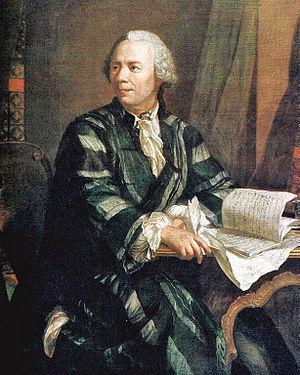
L'histoire des nombres complexes commence vers le milieu du XVIᵉ siècle avec une première apparition en 1545, dans l'œuvre de Cardan, d'une expression contenant la racine carrée d'un nombre négatif, nombre qu'il appelle sophistiqué. C'est Raphaël Bombelli qui met en place les règles de calcul sur ces quantités que l'on appelle alors impossibles avant de leur donner le nom d'imaginaires.
En mathématiques, le théorème des deux carrés de Fermat énonce les conditions pour qu’un nombre entier soit la somme de deux carrés parfaits et précise de combien de façons différentes il peut l’être. Par exemple, selon ce théorème, un nombre premier impair est une somme de deux carrés parfaits si et seulement si le reste de sa division euclidienne par 4 est 1 ; dans ce cas, les carrés sont déterminés de manière unique. On peut le vérifier sur 17 ou 97, qui sont bien tous deux d’une seule façon une somme de deux carrés, alors que des nombres premiers comme 7 ou 31 ne sont pas des sommes de deux carrés. Ce résultat est parfois nommé simplement théorème des deux carrés ou bien encore théorème de Fermat de Noël.
27 septembre : Denis Papin navigue sur la Fulda sur un nouveau bateau mû par quatre roues à aubes de sa conception, à la suite de ses travaux sur l'énergie de la vapeur.
En mathématiques et plus précisément en théorie algébrique des nombres, l’arithmétique modulaire est un ensemble de méthodes permettant la résolution de problèmes sur les nombres entiers. Ces méthodes dérivent de l’étude du reste obtenu par une division euclidienne.
En arithmétique, le théorème d'Euclide sur les nombres premiers affirme qu'il existe une infinité de nombres premiers.
En mathématiques, une fraction continue généralisée est une expression de la forme :
En mathématiques et plus précisément en analyse, le théorème de Cauchy-Lipschitz concerne les solutions d'une équation différentielle. Sous certaines hypothèses de régularité de la fonction définissant l'équation, le théorème garantit l'existence d'une solution répondant à une condition initiale dite de Cauchy et l'unicité d'une solution maximale.
Le calcul des variations est, en mathématiques et plus précisément en analyse fonctionnelle, un ensemble de méthodes permettant de minimiser une fonctionnelle. Celle-ci, qui est à valeurs réelles, dépend d'une fonction qui est l'inconnue du problème. Il s'agit donc d'un problème de minimisation dans un espace fonctionnel de dimension infinie.
Le nombre e est la base des logarithmes naturels, c'est-à-dire le nombre défini par ln = 1. Cette constante mathématique, également appelée nombre d'Euler ou constante de Néper en référence aux mathématiciens Leonhard Euler et John Napier, vaut environ 2,71828.
En mathématiques, une fraction continue ou fraction continue simple ou plus rarement fraction continuée est une expression de la forme :
7 mai : Peter Onions met au point le procédé de puddlage de la fonte.
L'histoire de la naissance des logarithmes et des exponentielles traverse le XVIIᵉ siècle. Elle commence par la création de tables de logarithmes permettant de faciliter les calculs astronomiques, se poursuit par les tentatives de calcul d'aire sous l'hyperbole. Elle accompagne les développements en série des fonctions transcendantes. Les fonctions exponentielles et logarithmes deviennent des incontournables des problèmes liés au « nouveau calcul » initié par Gottfried Wilhelm Leibniz et Isaac Newton.
Dans le contexte de la mécanique, la force est le principe physique ou métaphysique en vertu duquel un corps est capable d'effectuer des changements, en particulier des mouvements ou des modifications du mouvement. Dans la tradition romantique, la force est un principe qui régit tous les phénomènes en tant que manifestations de la vie.
En mathématiques, et plus précisément en théorie analytique des nombres, un produit eulérien est un développement en produit infini, indexé par les nombres premiers.
En mathématiques, le petit théorème de Fermat est un résultat de l'arithmétique modulaire, qui peut aussi se démontrer avec les outils de l'arithmétique élémentaire.
En mathématiques, la fraction continue d'un irrationnel x fournit une approximation diophantienne de x. Plus précisément, la réduite d'indice n, c'est-à-dire la fraction limitée à n étapes, est un rationnel qui approxime x. Réciproquement, si l'on considère une fraction continue infinie, c'est-à-dire une suite infinie dont le premier terme a₀ est un entier relatif et tous les suivants sont des entiers strictement positifs, la suite de ses réduites converge vers un irrationnel x dont la fraction continue est constituée des aₙ.
La théorie des équations est un ensemble de travaux ayant pour objectif premier la résolution d’équations polynomiales ou équivalentes. Une telle équation s’écrit de la manière suivante :
En mathématiques, un anneau de Dedekind est un anneau commutatif disposant de propriétés particulières. Sa formalisation initiale a pour objectif la description d'un ensemble d'entiers algébriques, ce concept est aussi utilisé en géométrie algébrique.